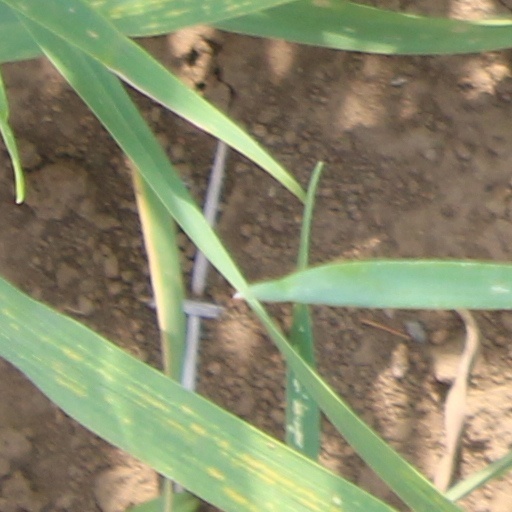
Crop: wheat